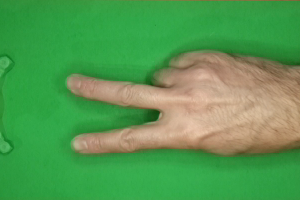
Label: scissors